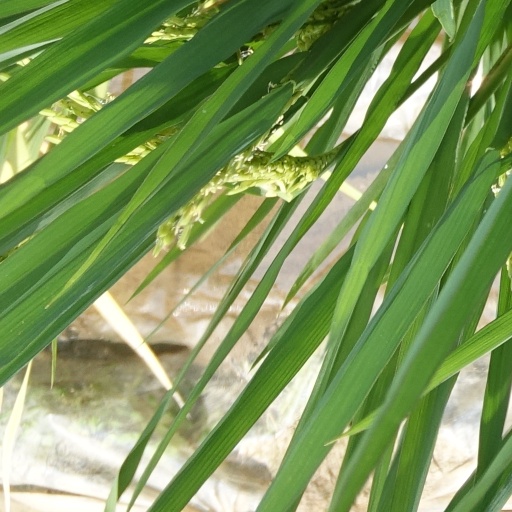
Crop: rice